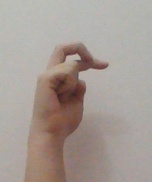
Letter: zay